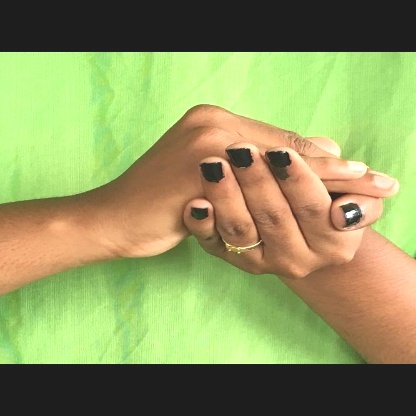
Mudra: Samputa